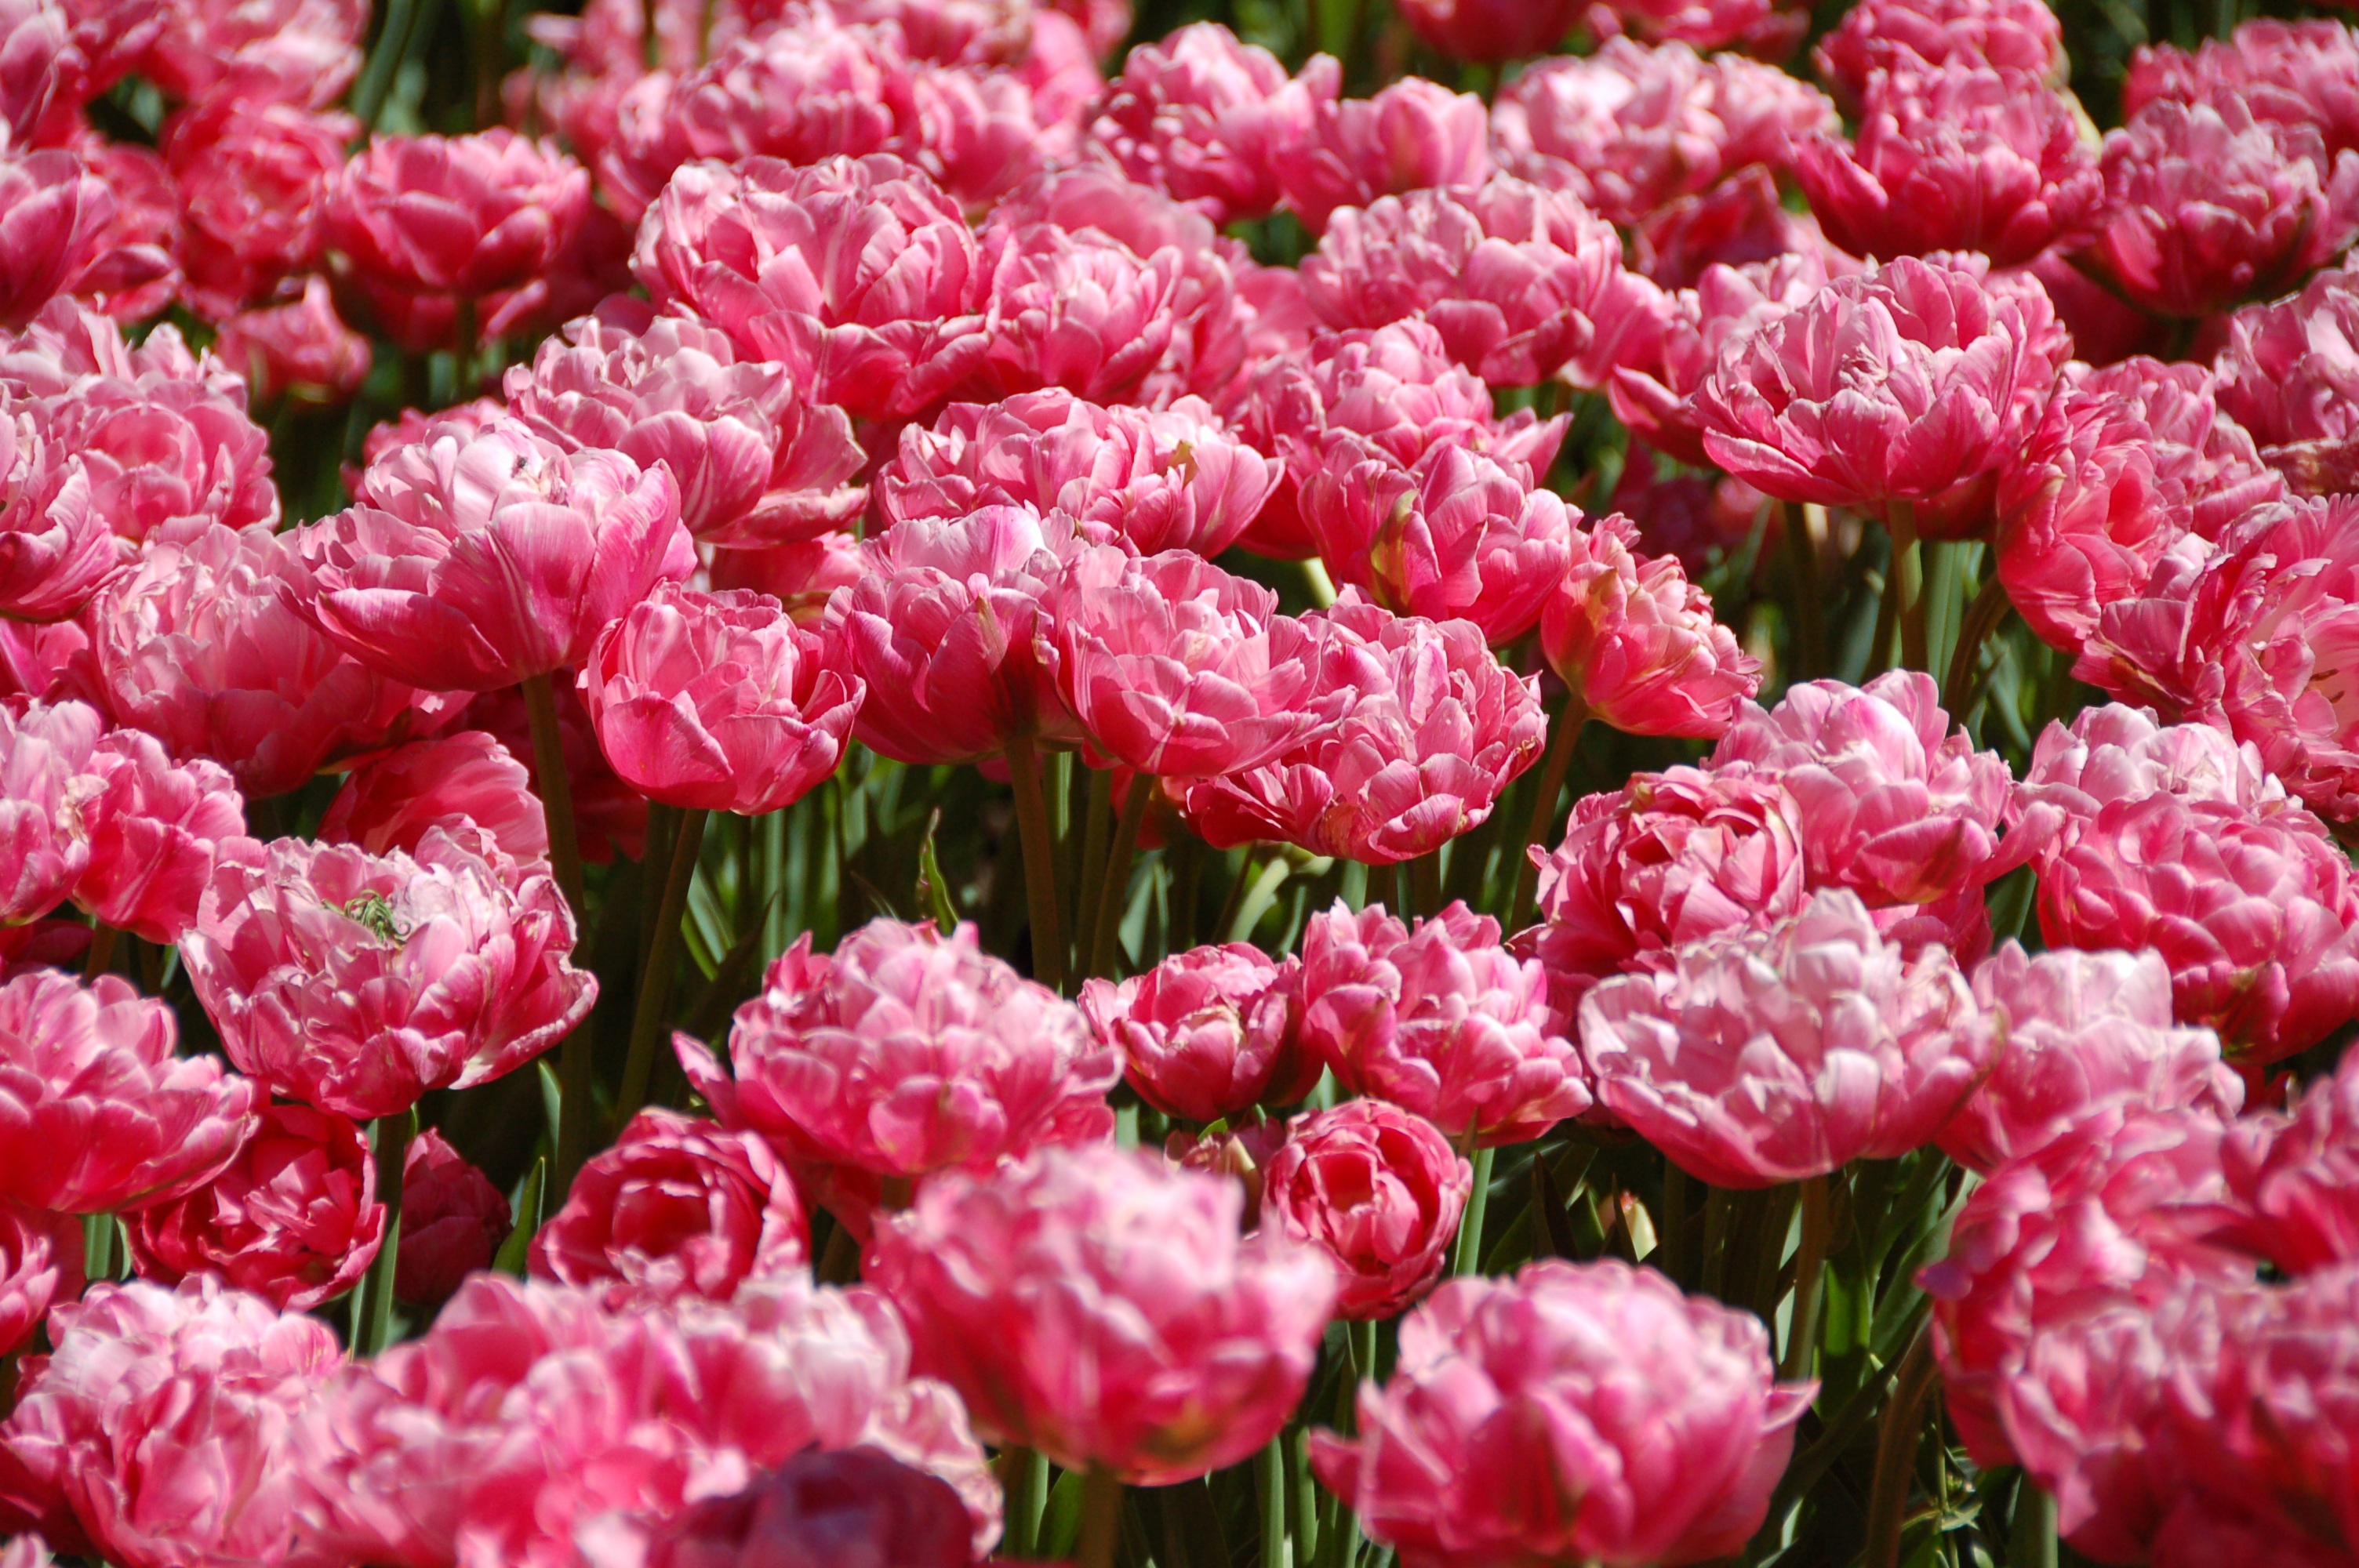
plant, flower, petal, tulip, spring, flowers, holland, amsterdam, tulips, keukenhof, peony, flowering plant, lily family, land plant